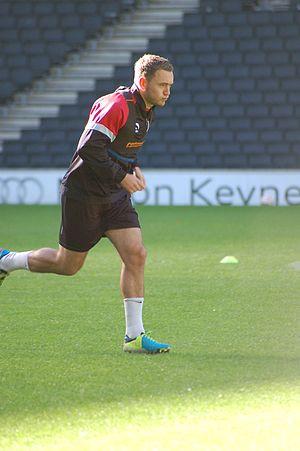
Lee James Stephen Hodson, est un footballeur international nord-irlandais. Il joue pour le club du Hamilton Academical.